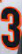
Number: 3